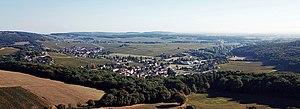
Vue aérienne panoramique de Lugny (2018)
Lugny, chef-lieu du canton de Lugny à partir de 1790 et jusqu'en 2015, siège de la communauté de communes du Mâconnais - Val de Saône de 2000 à 2014, est une commune française située dans le département de Saône-et-Loire et la région Bourgogne-Franche-Comté.